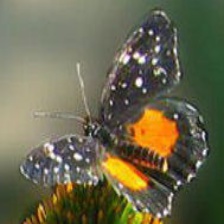
Species: CRIMSON PATCH